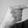
ASL letter: G